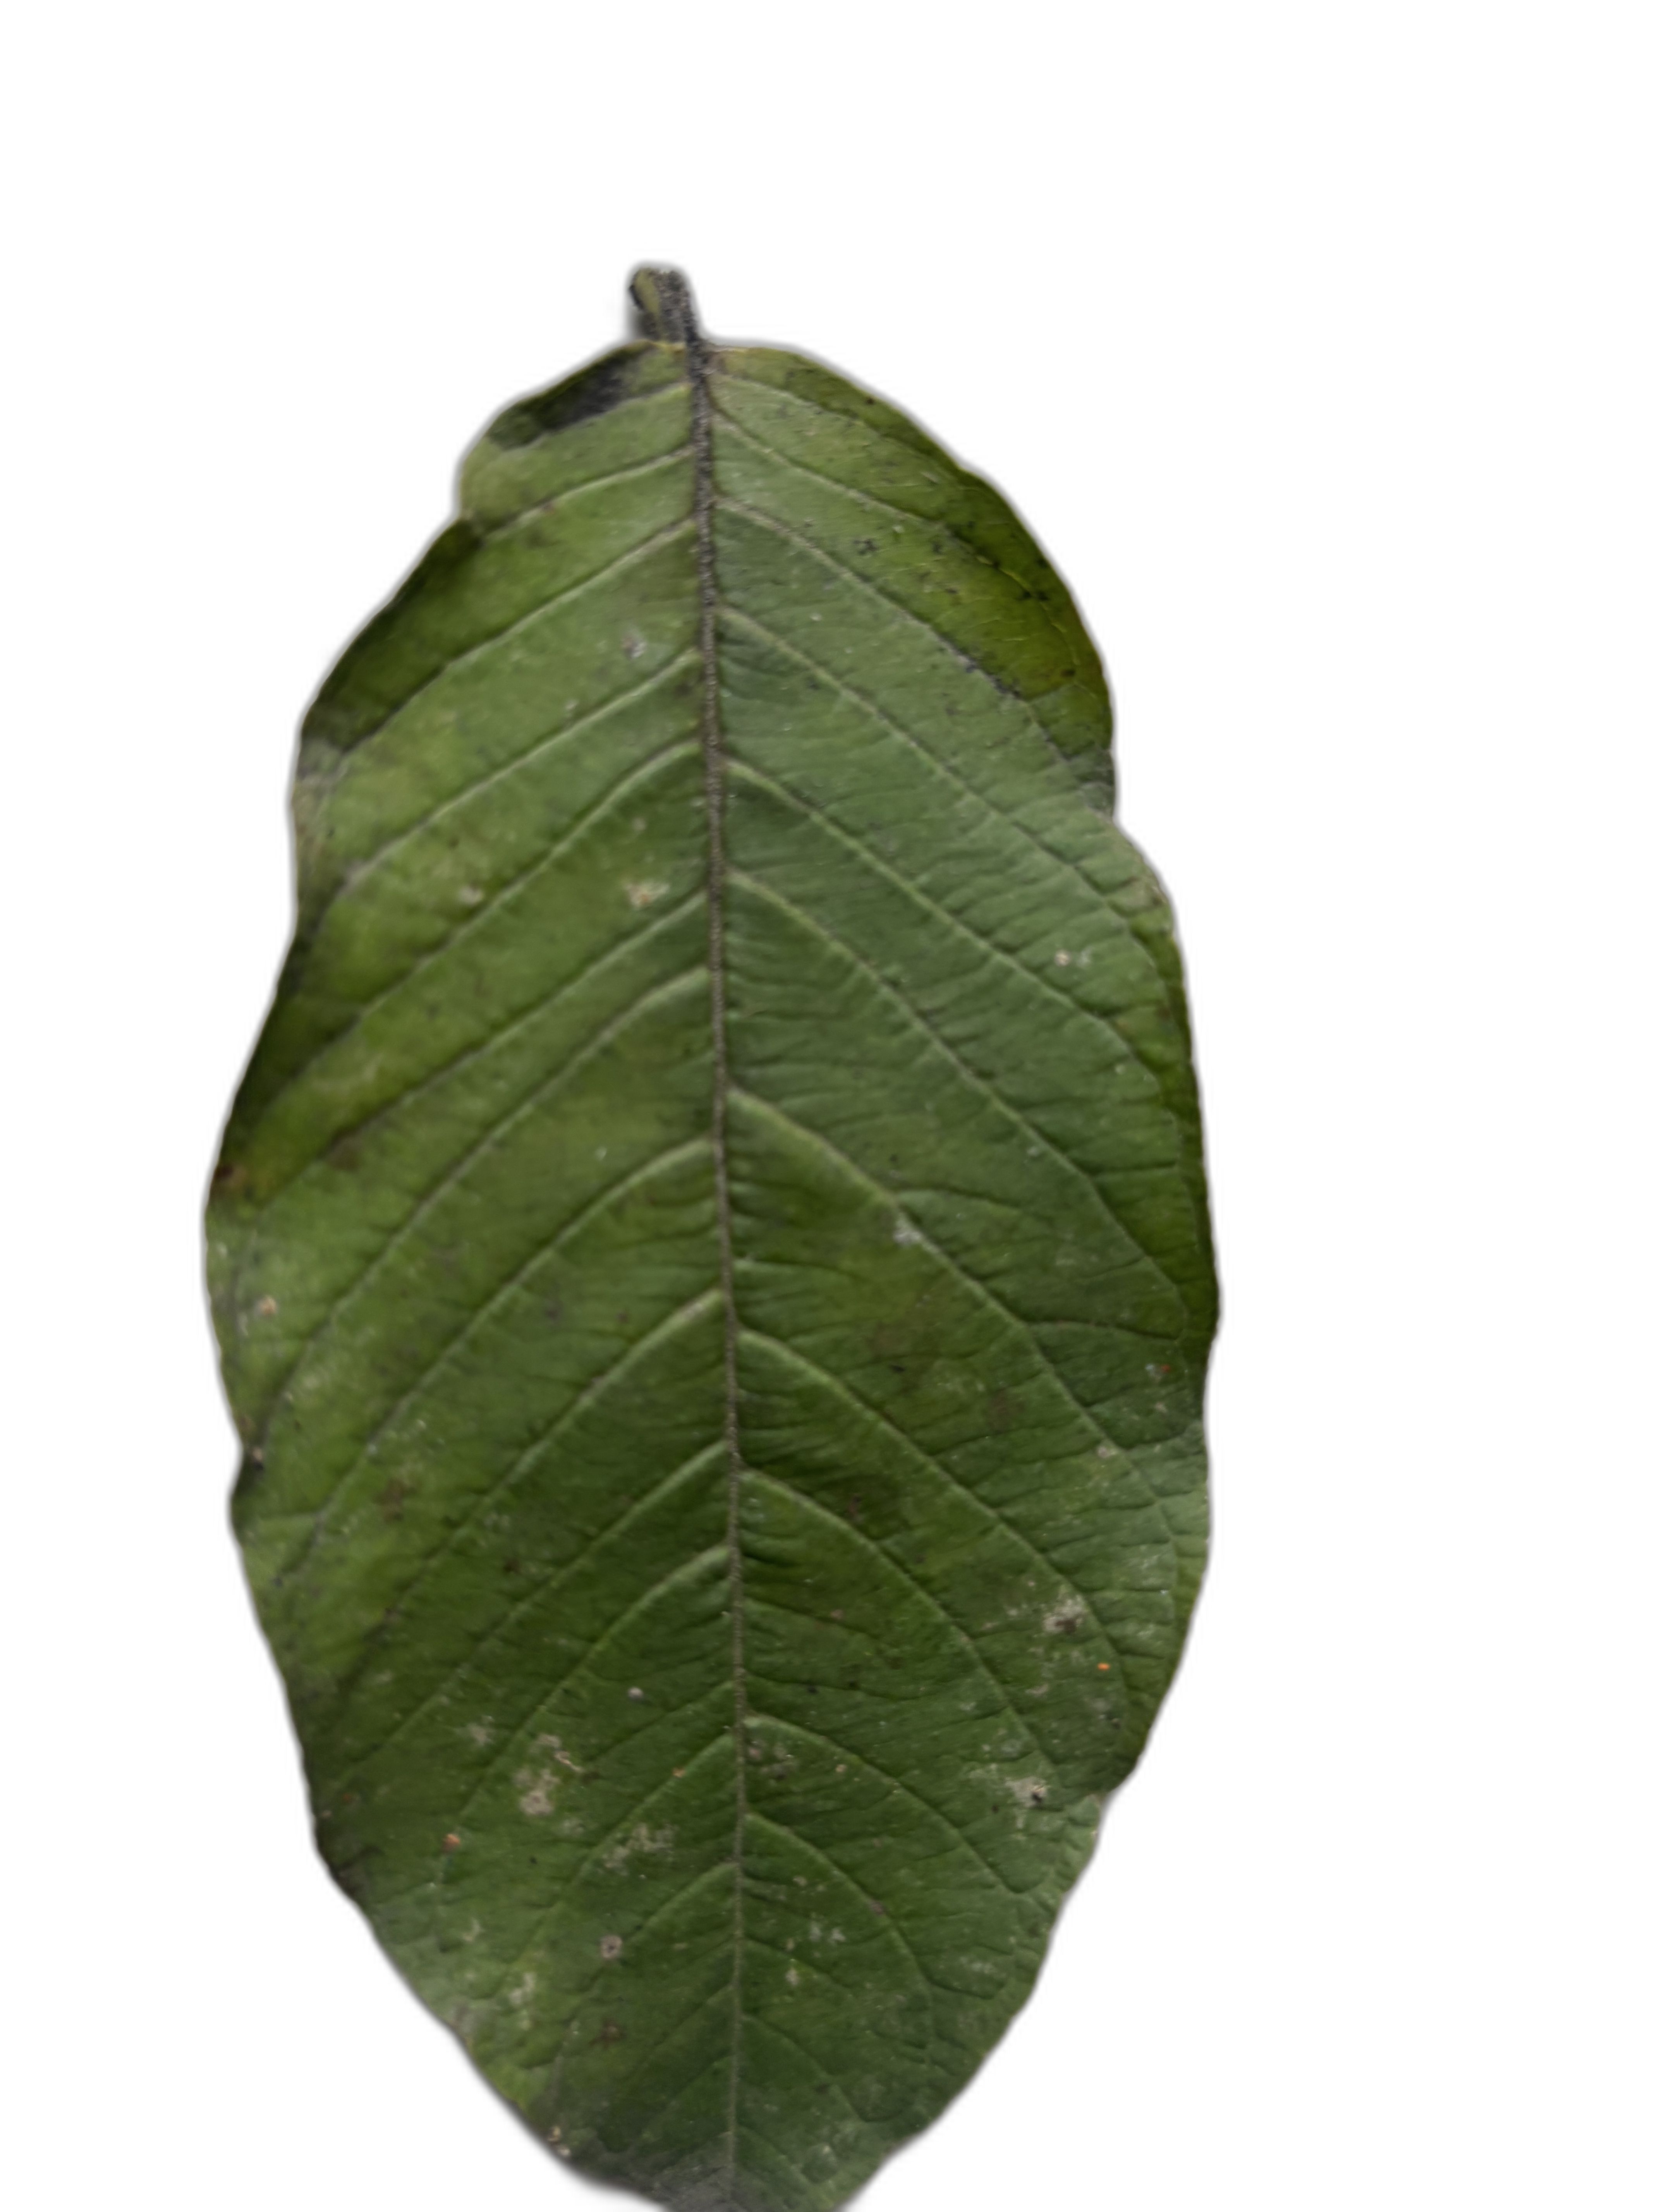
Plant part: leaf
Disease: Anthracnose